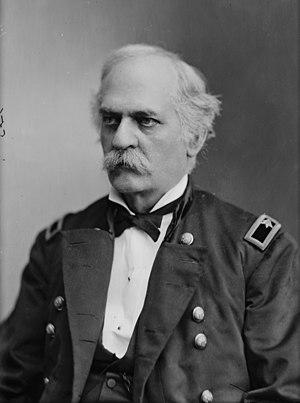
Benjamin Alvord est un brigadier-général de l'Union. Il est enterré à Rutland, dans l'État du Vermont.